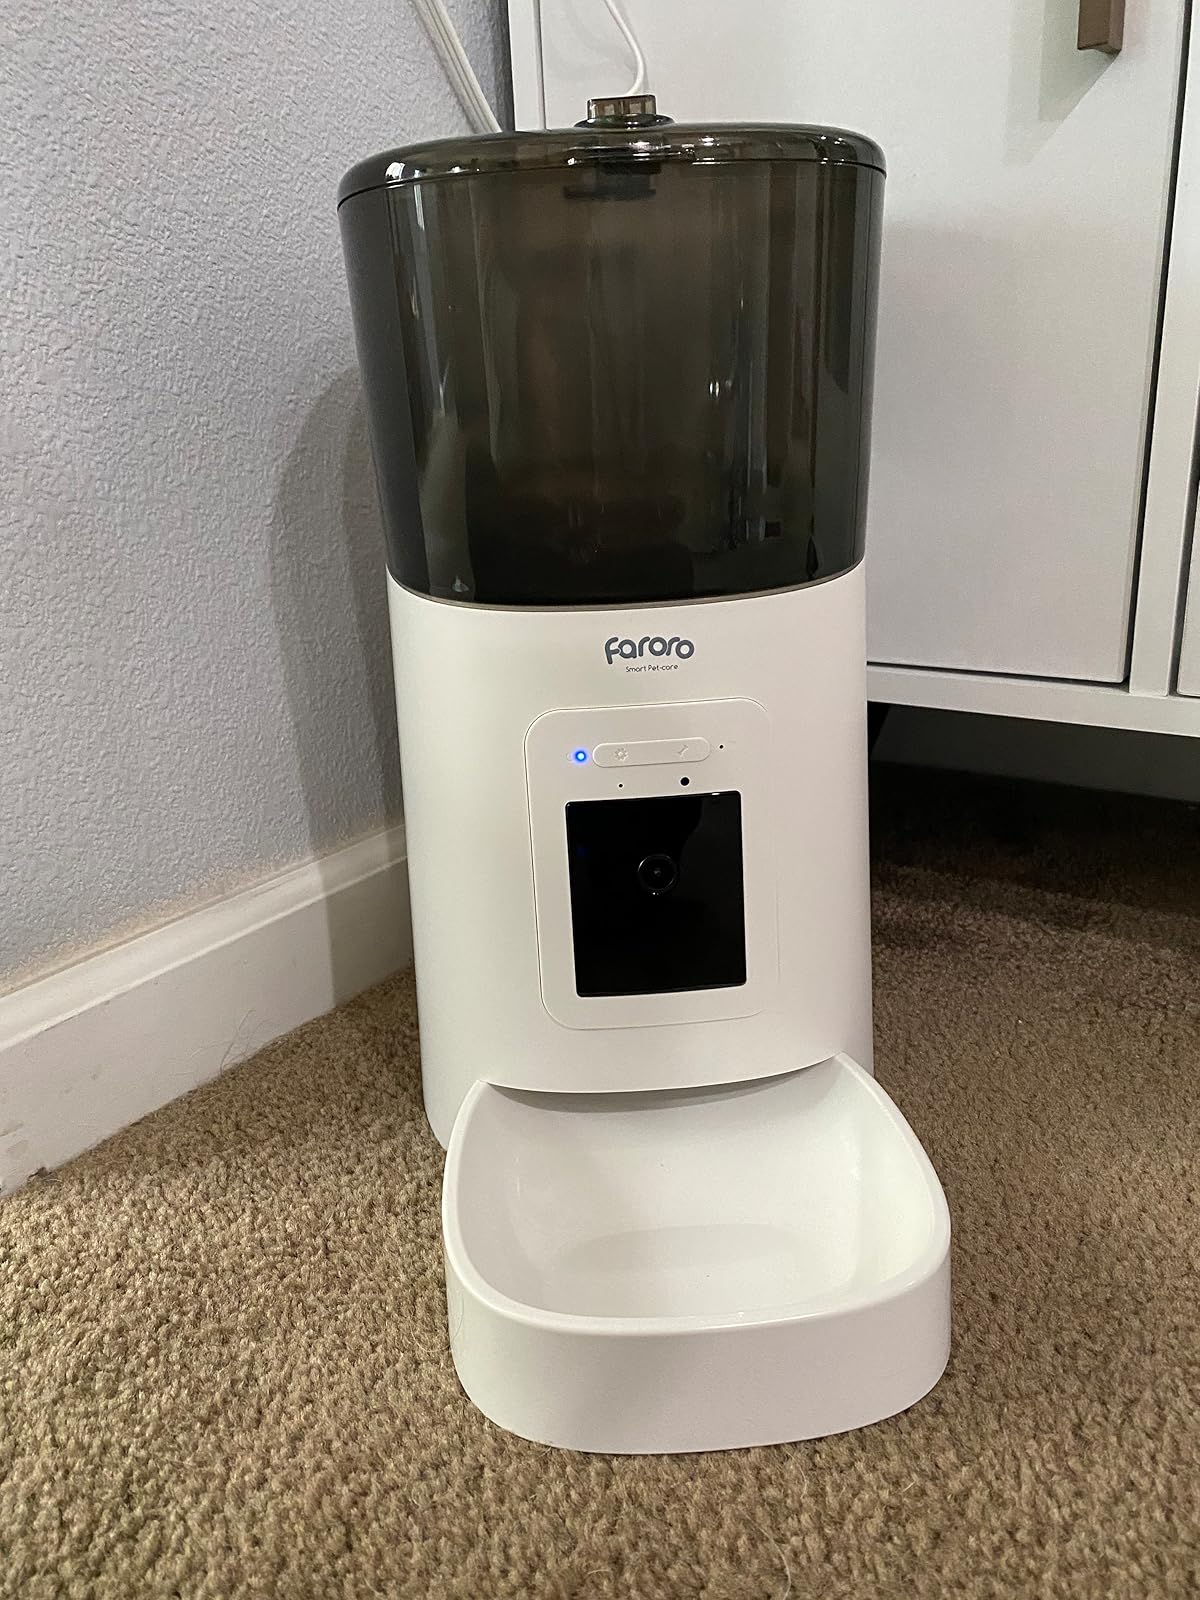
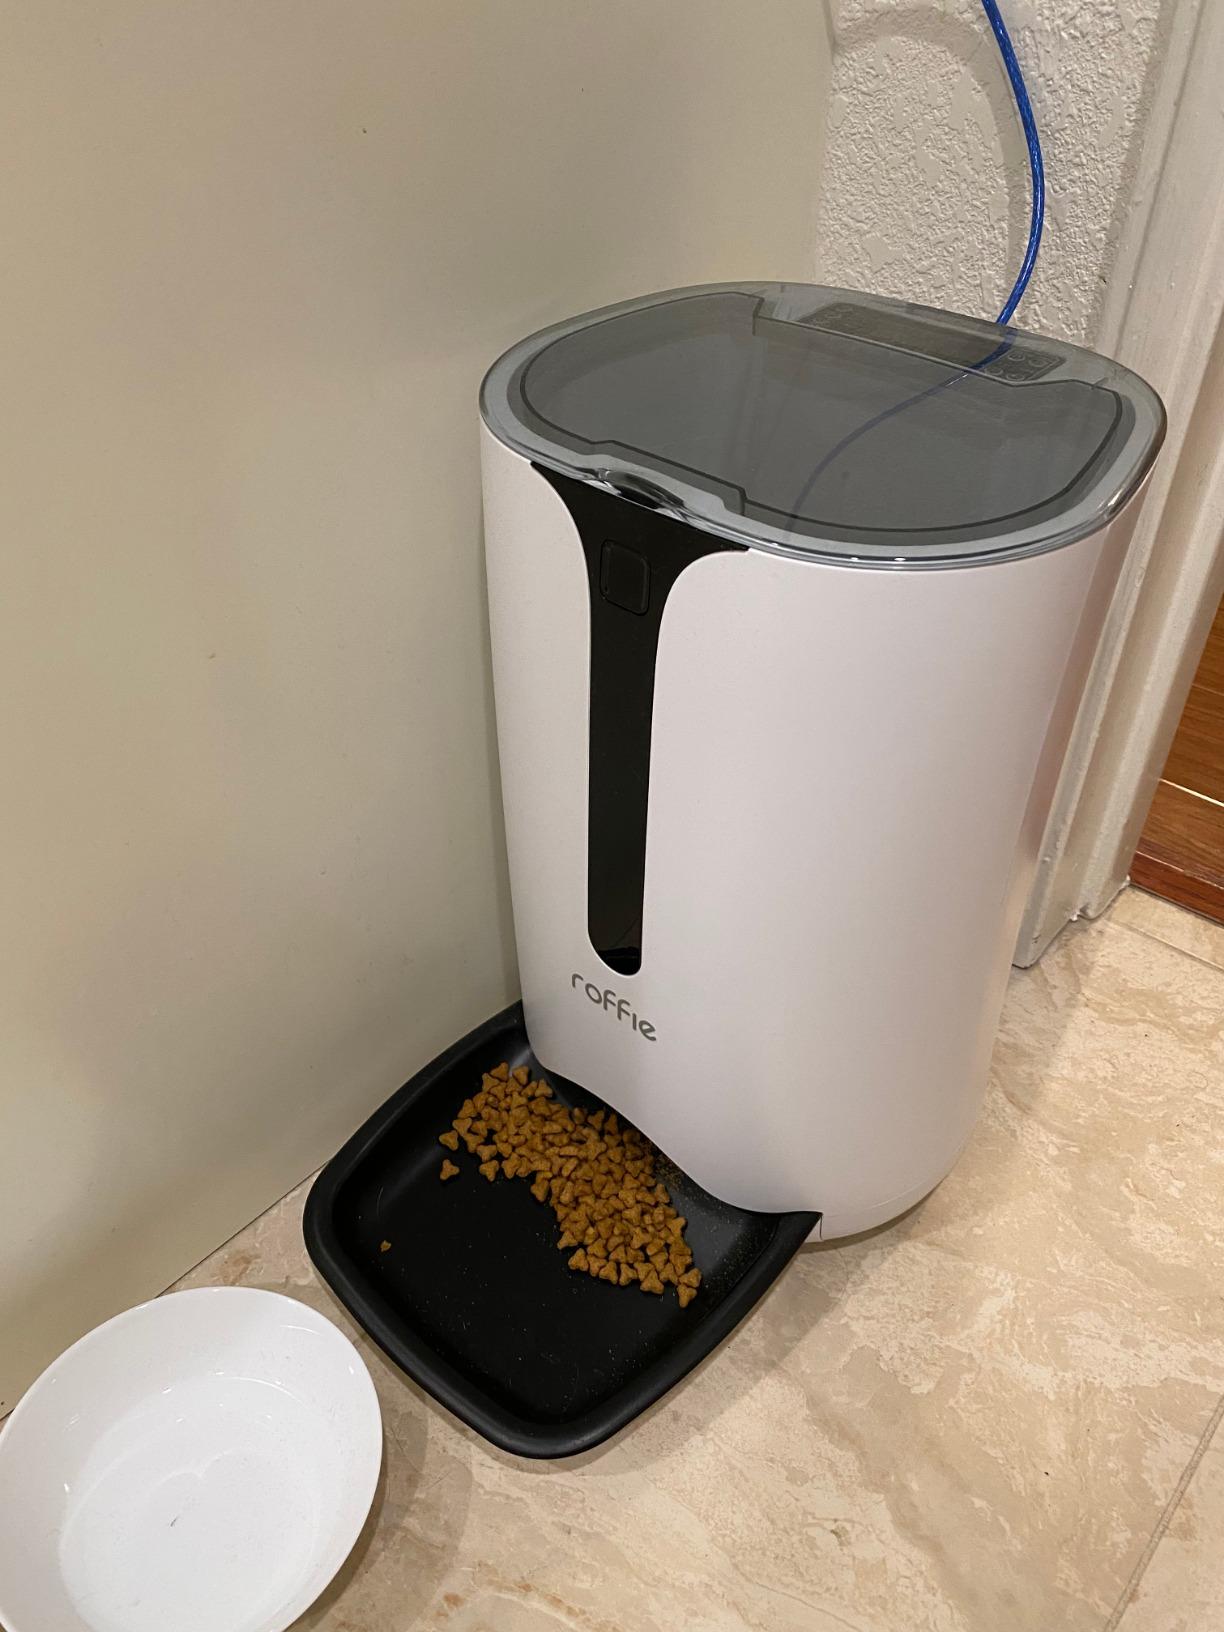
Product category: items_feeder
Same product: no